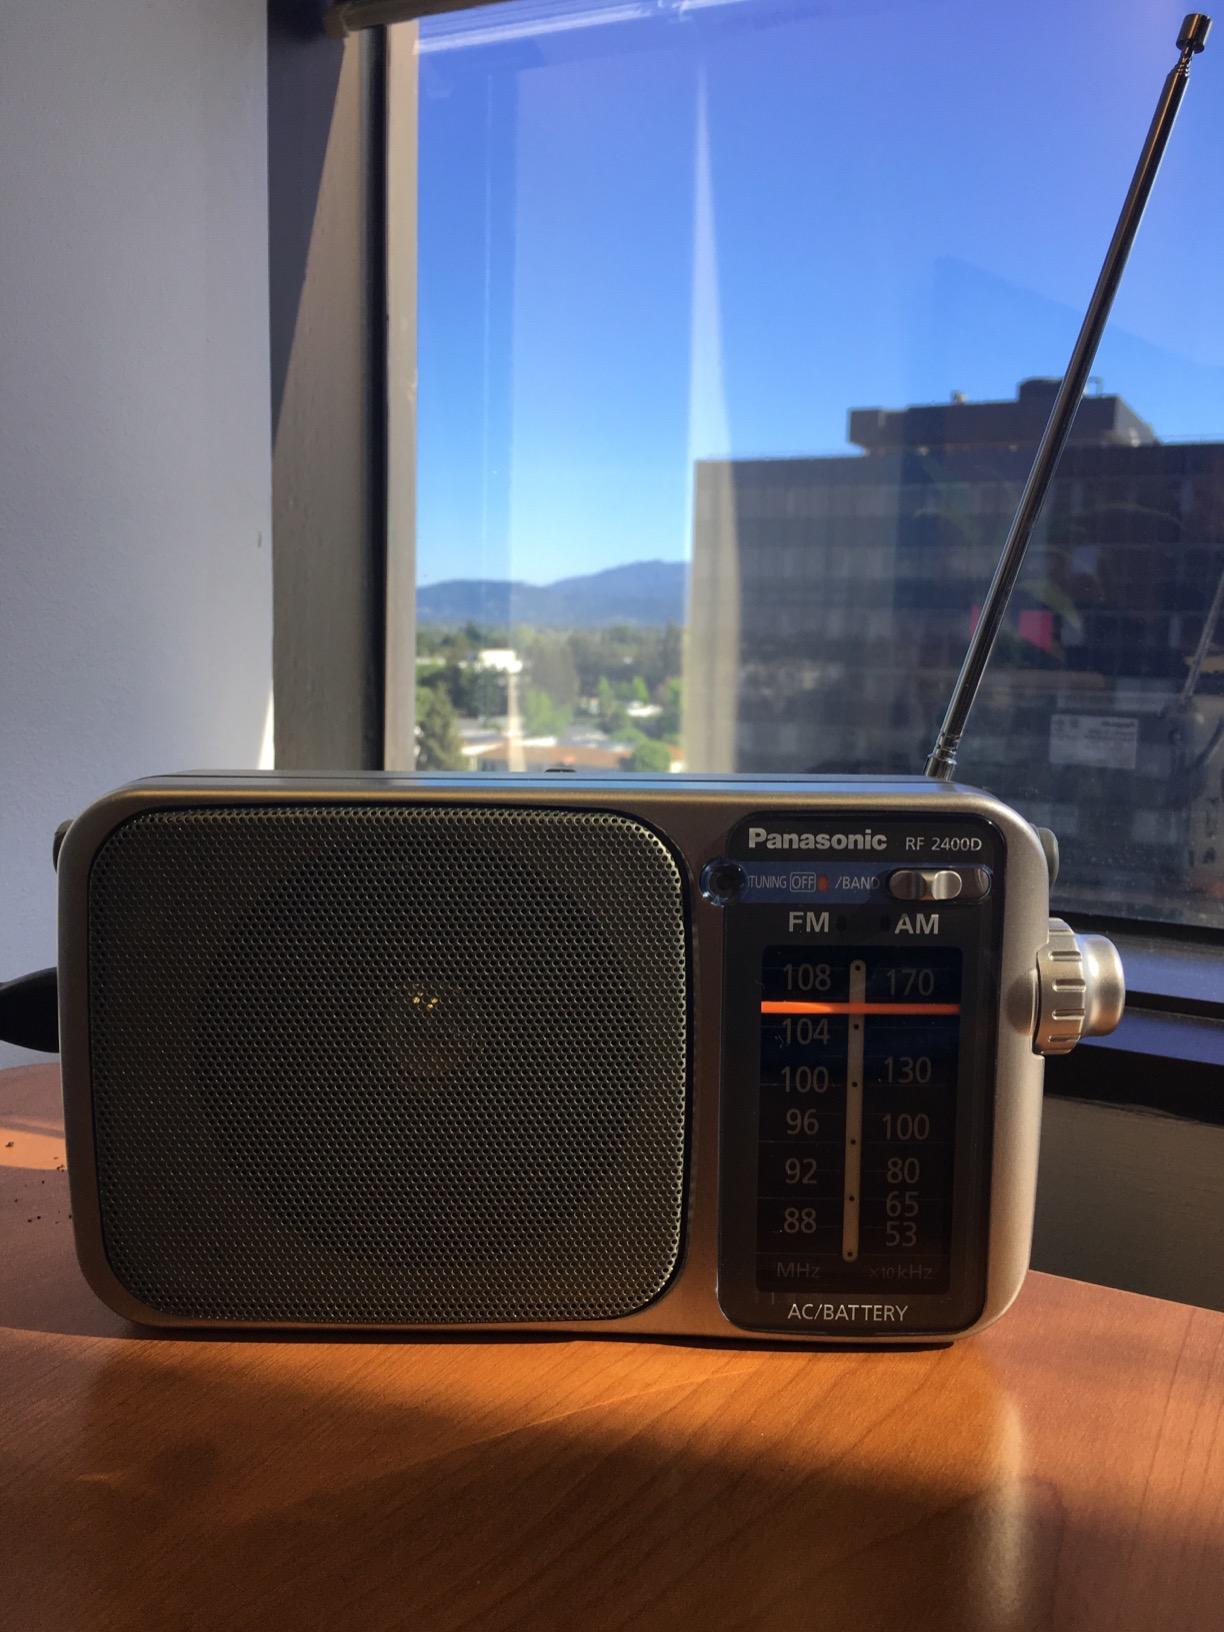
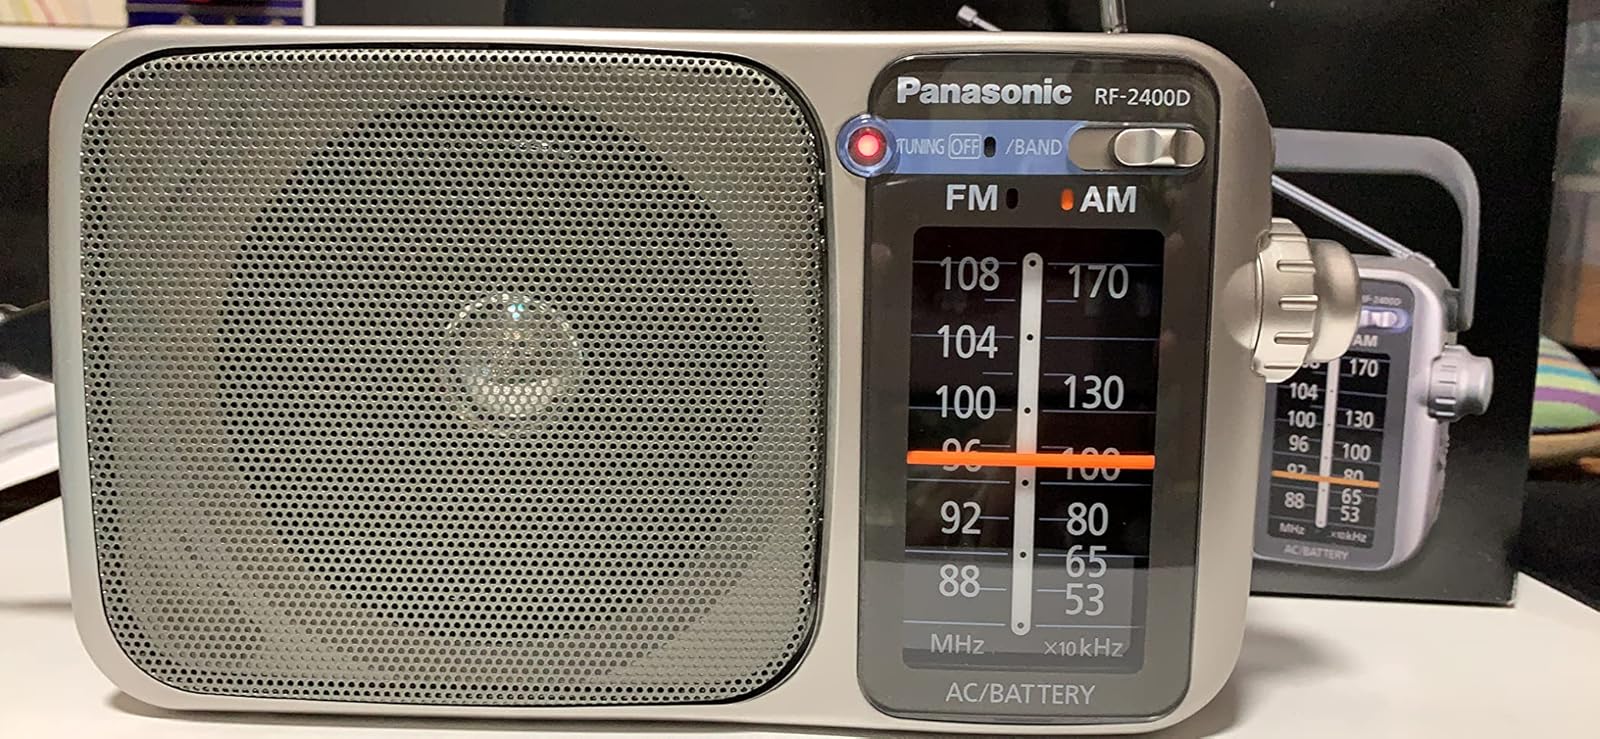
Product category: radio
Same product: yes